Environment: real
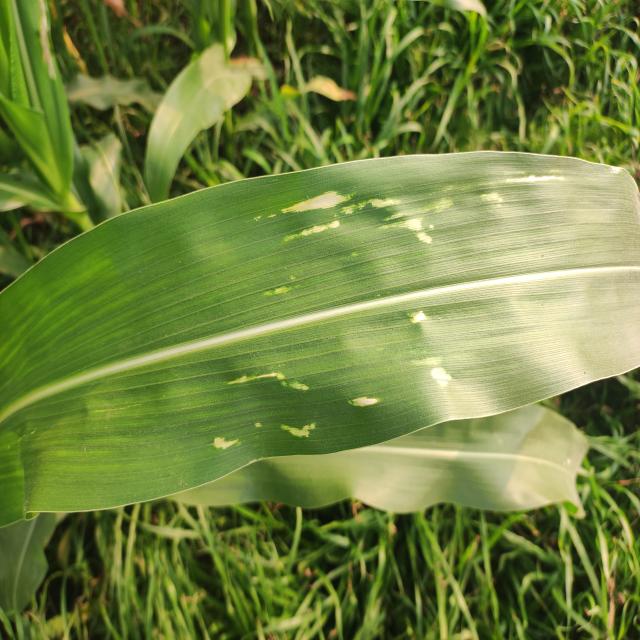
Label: northern_corn_leaf_blight